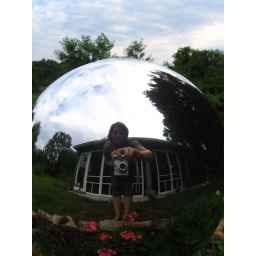
mirror ball by the porch